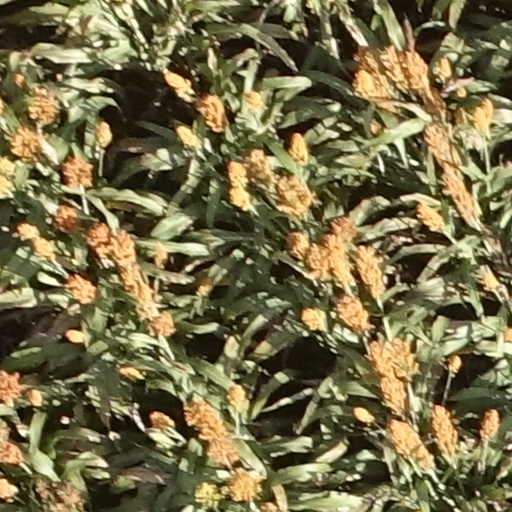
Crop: sorghum